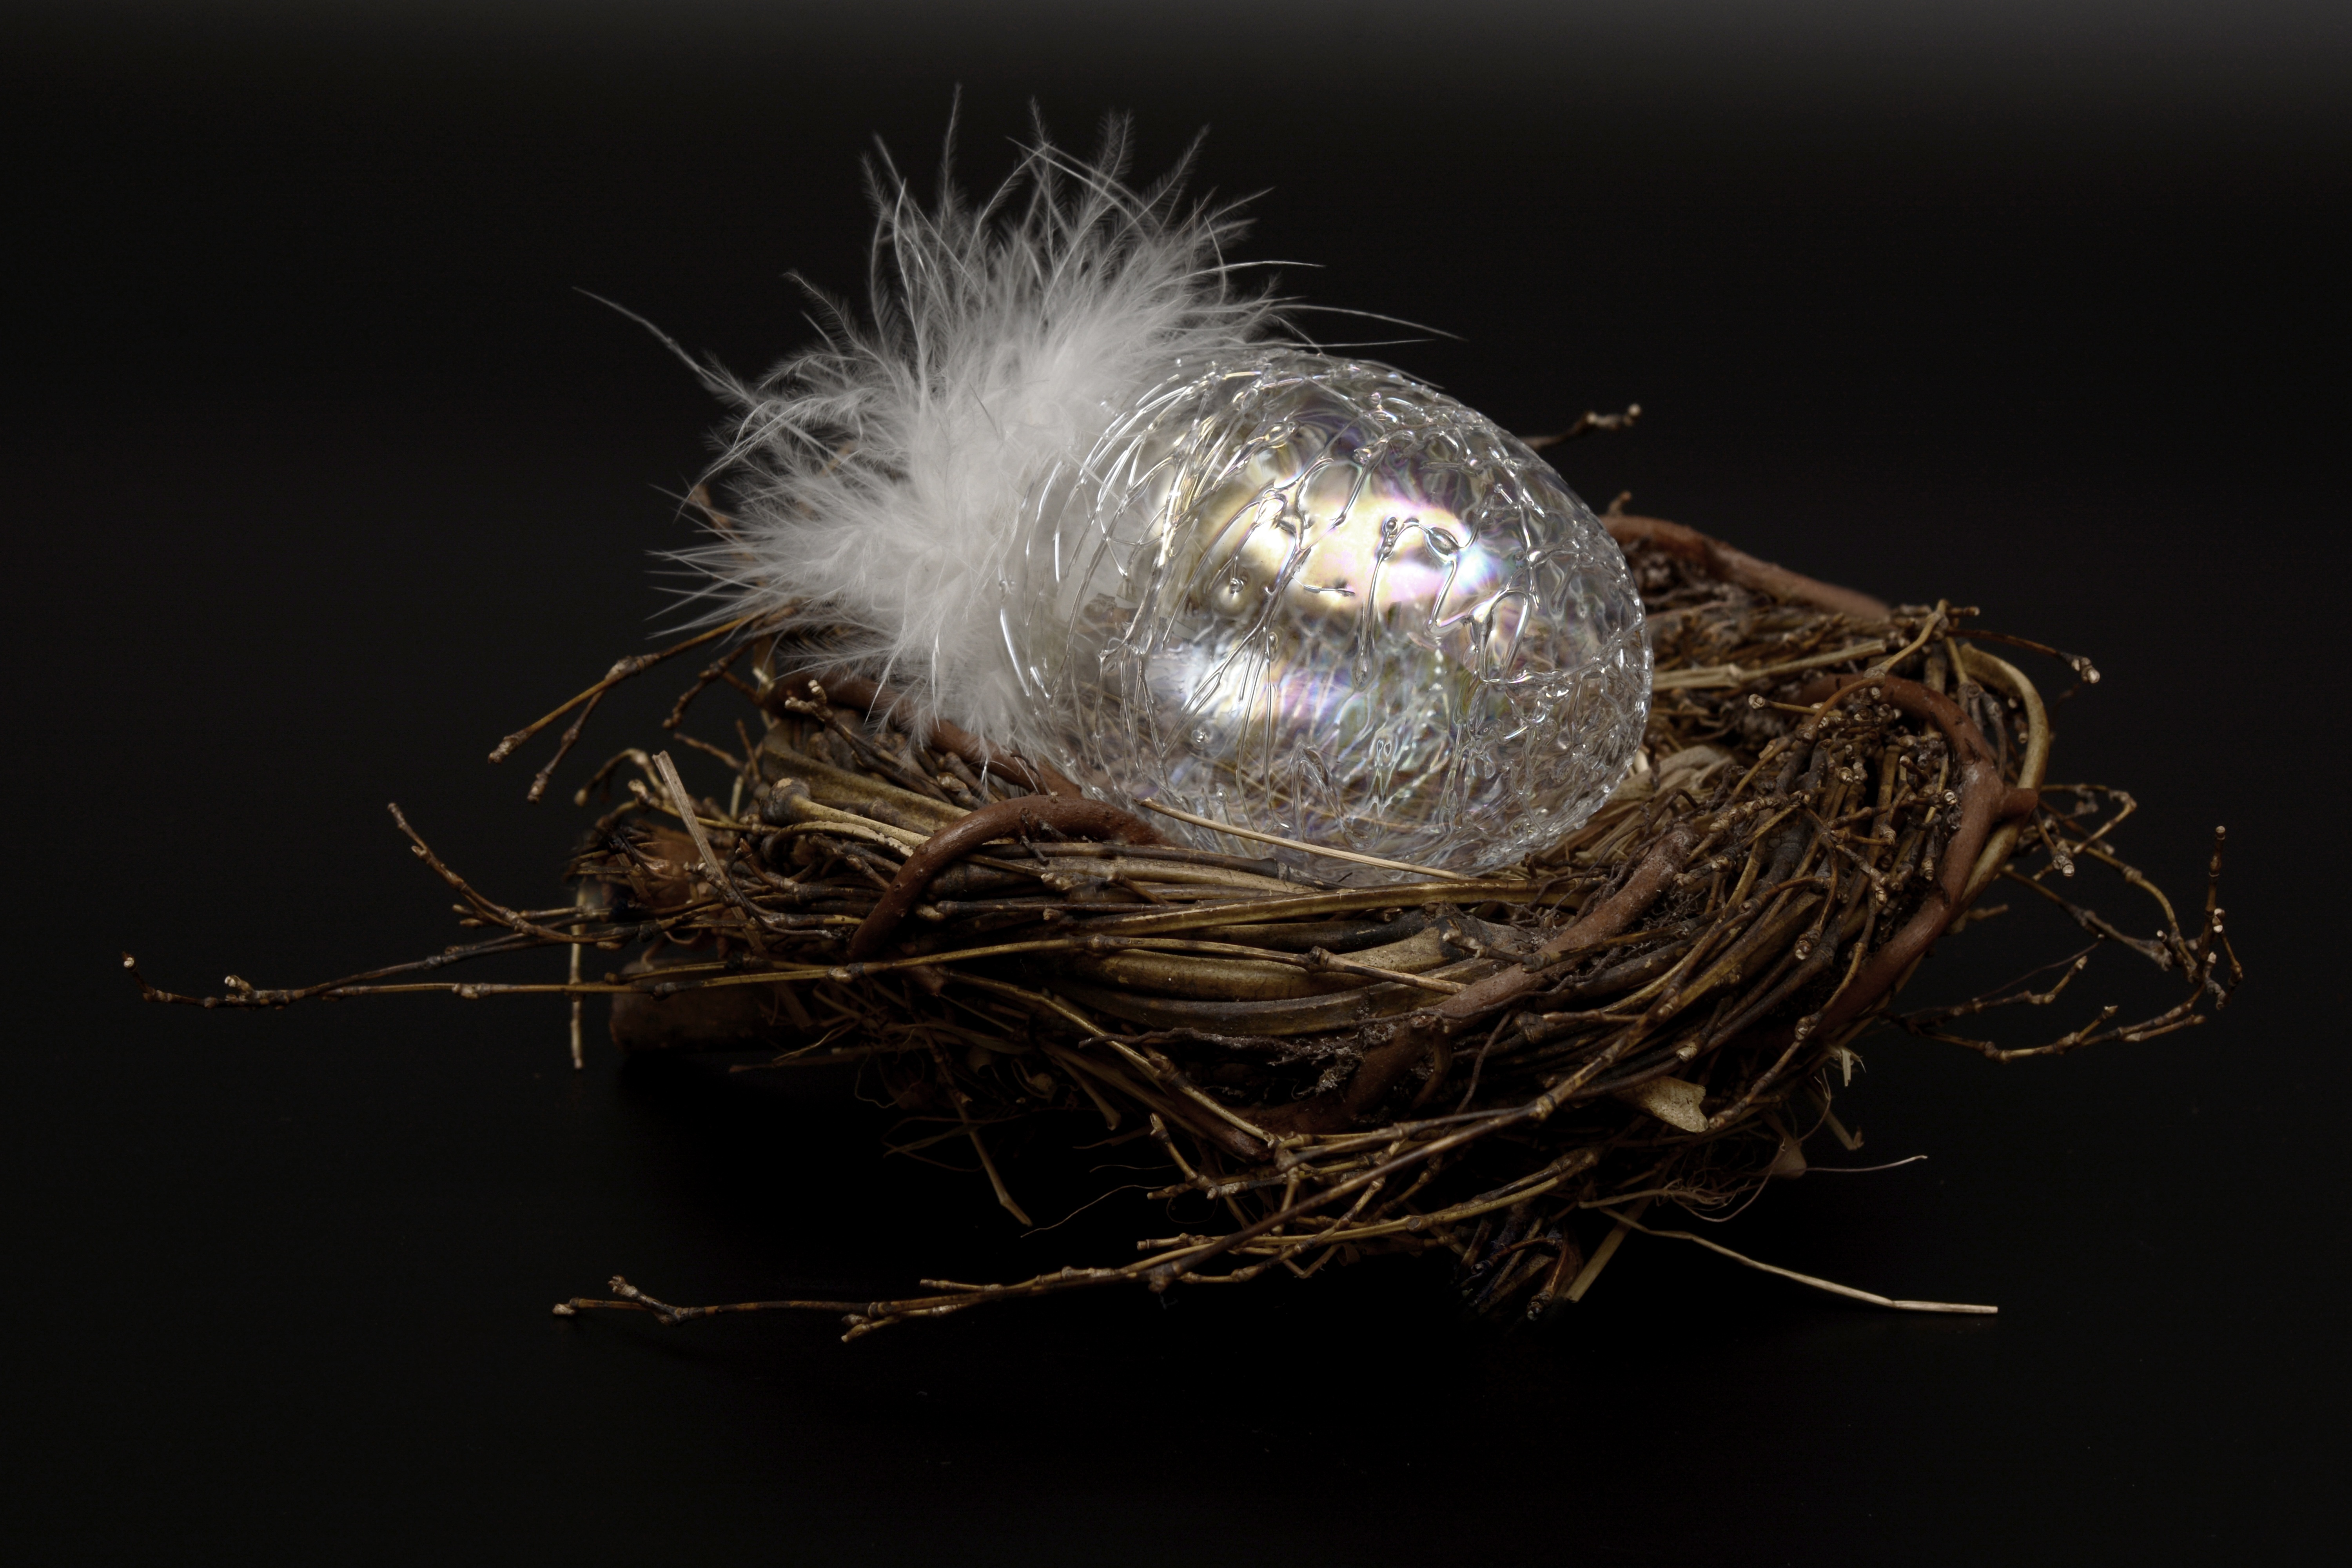
bird, light, white, flower, glass, decoration, close, feather, egg, deco, close up, bird nest, easter, custom, nest, fragile, easter decoration, oval, macro photography, easter egg, happy easter, easter decorations, easter nest, easter greetings, perching bird